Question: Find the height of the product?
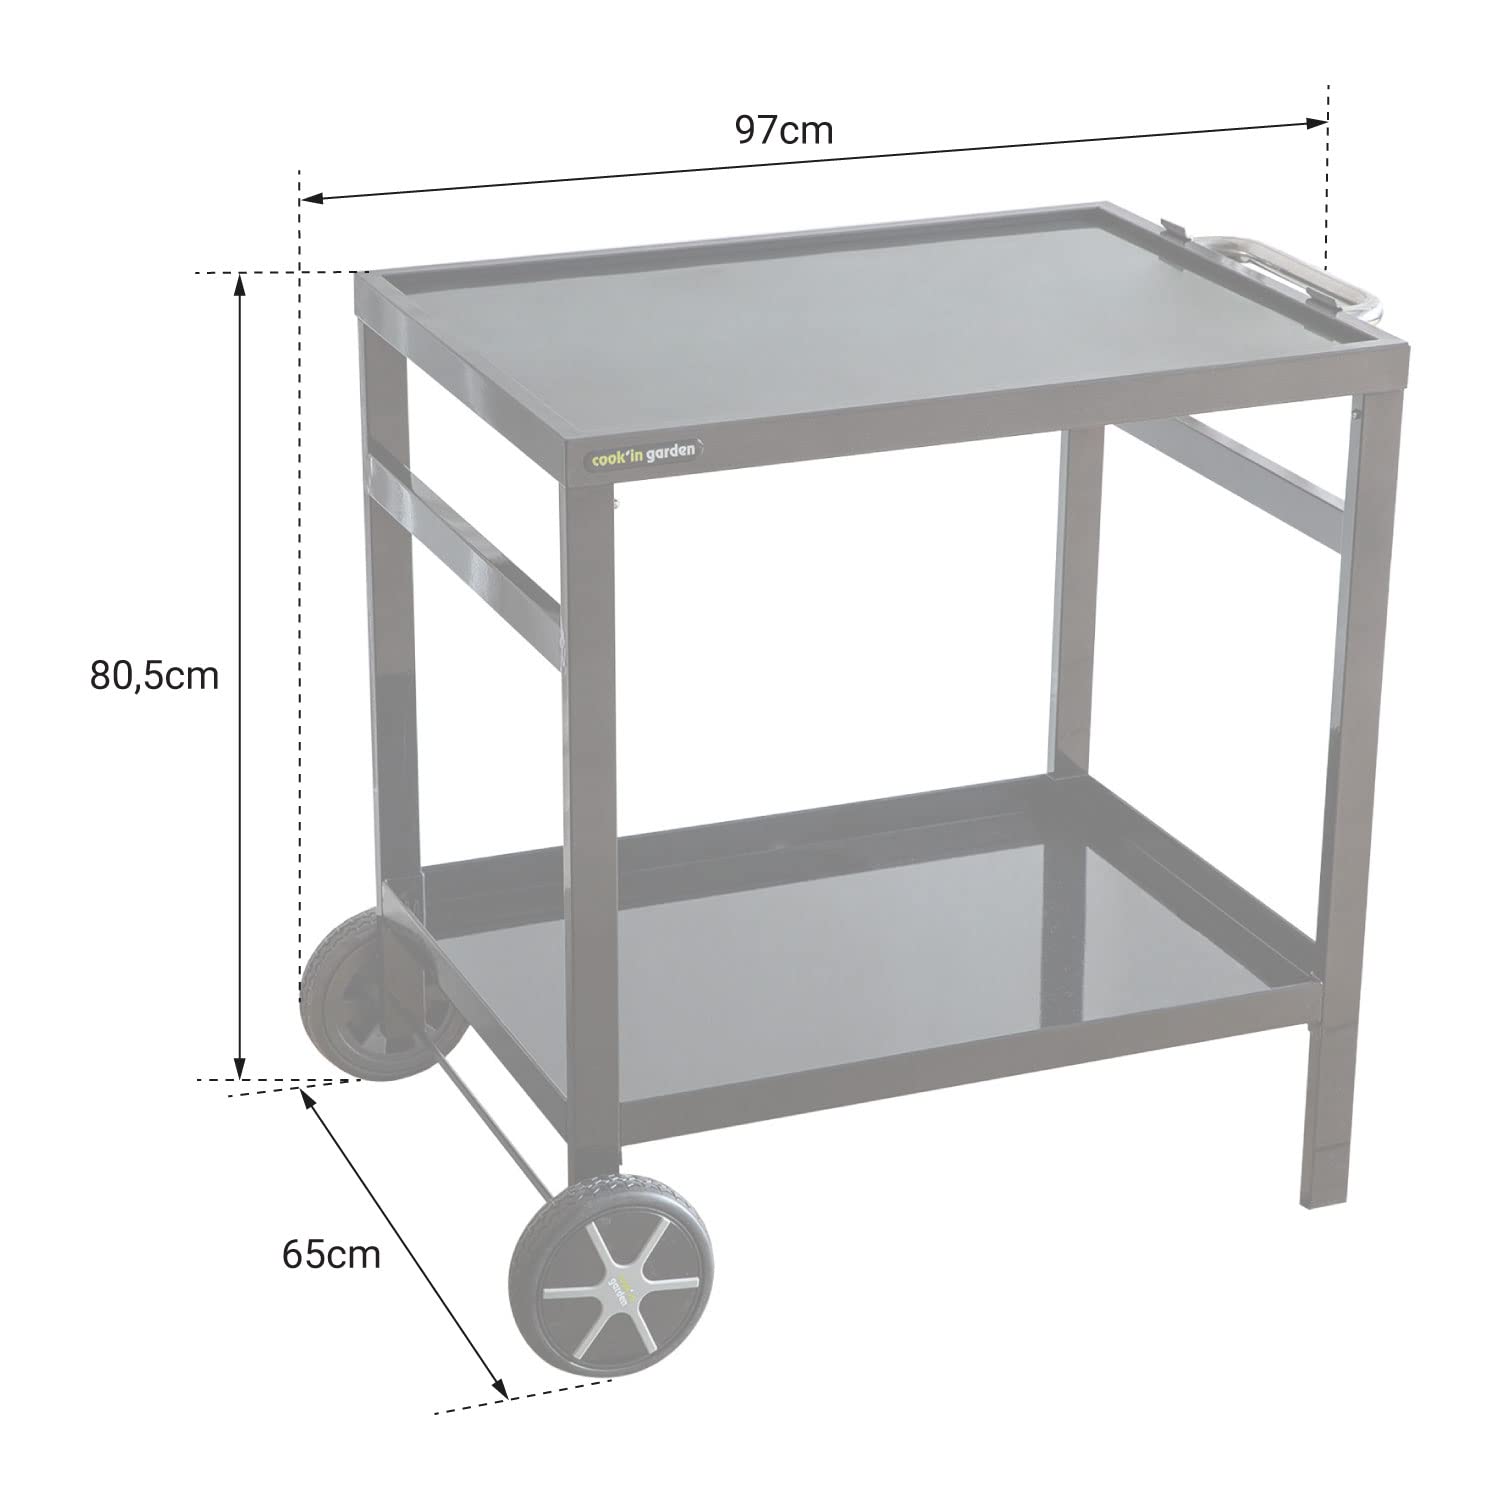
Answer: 80.5 centimetre